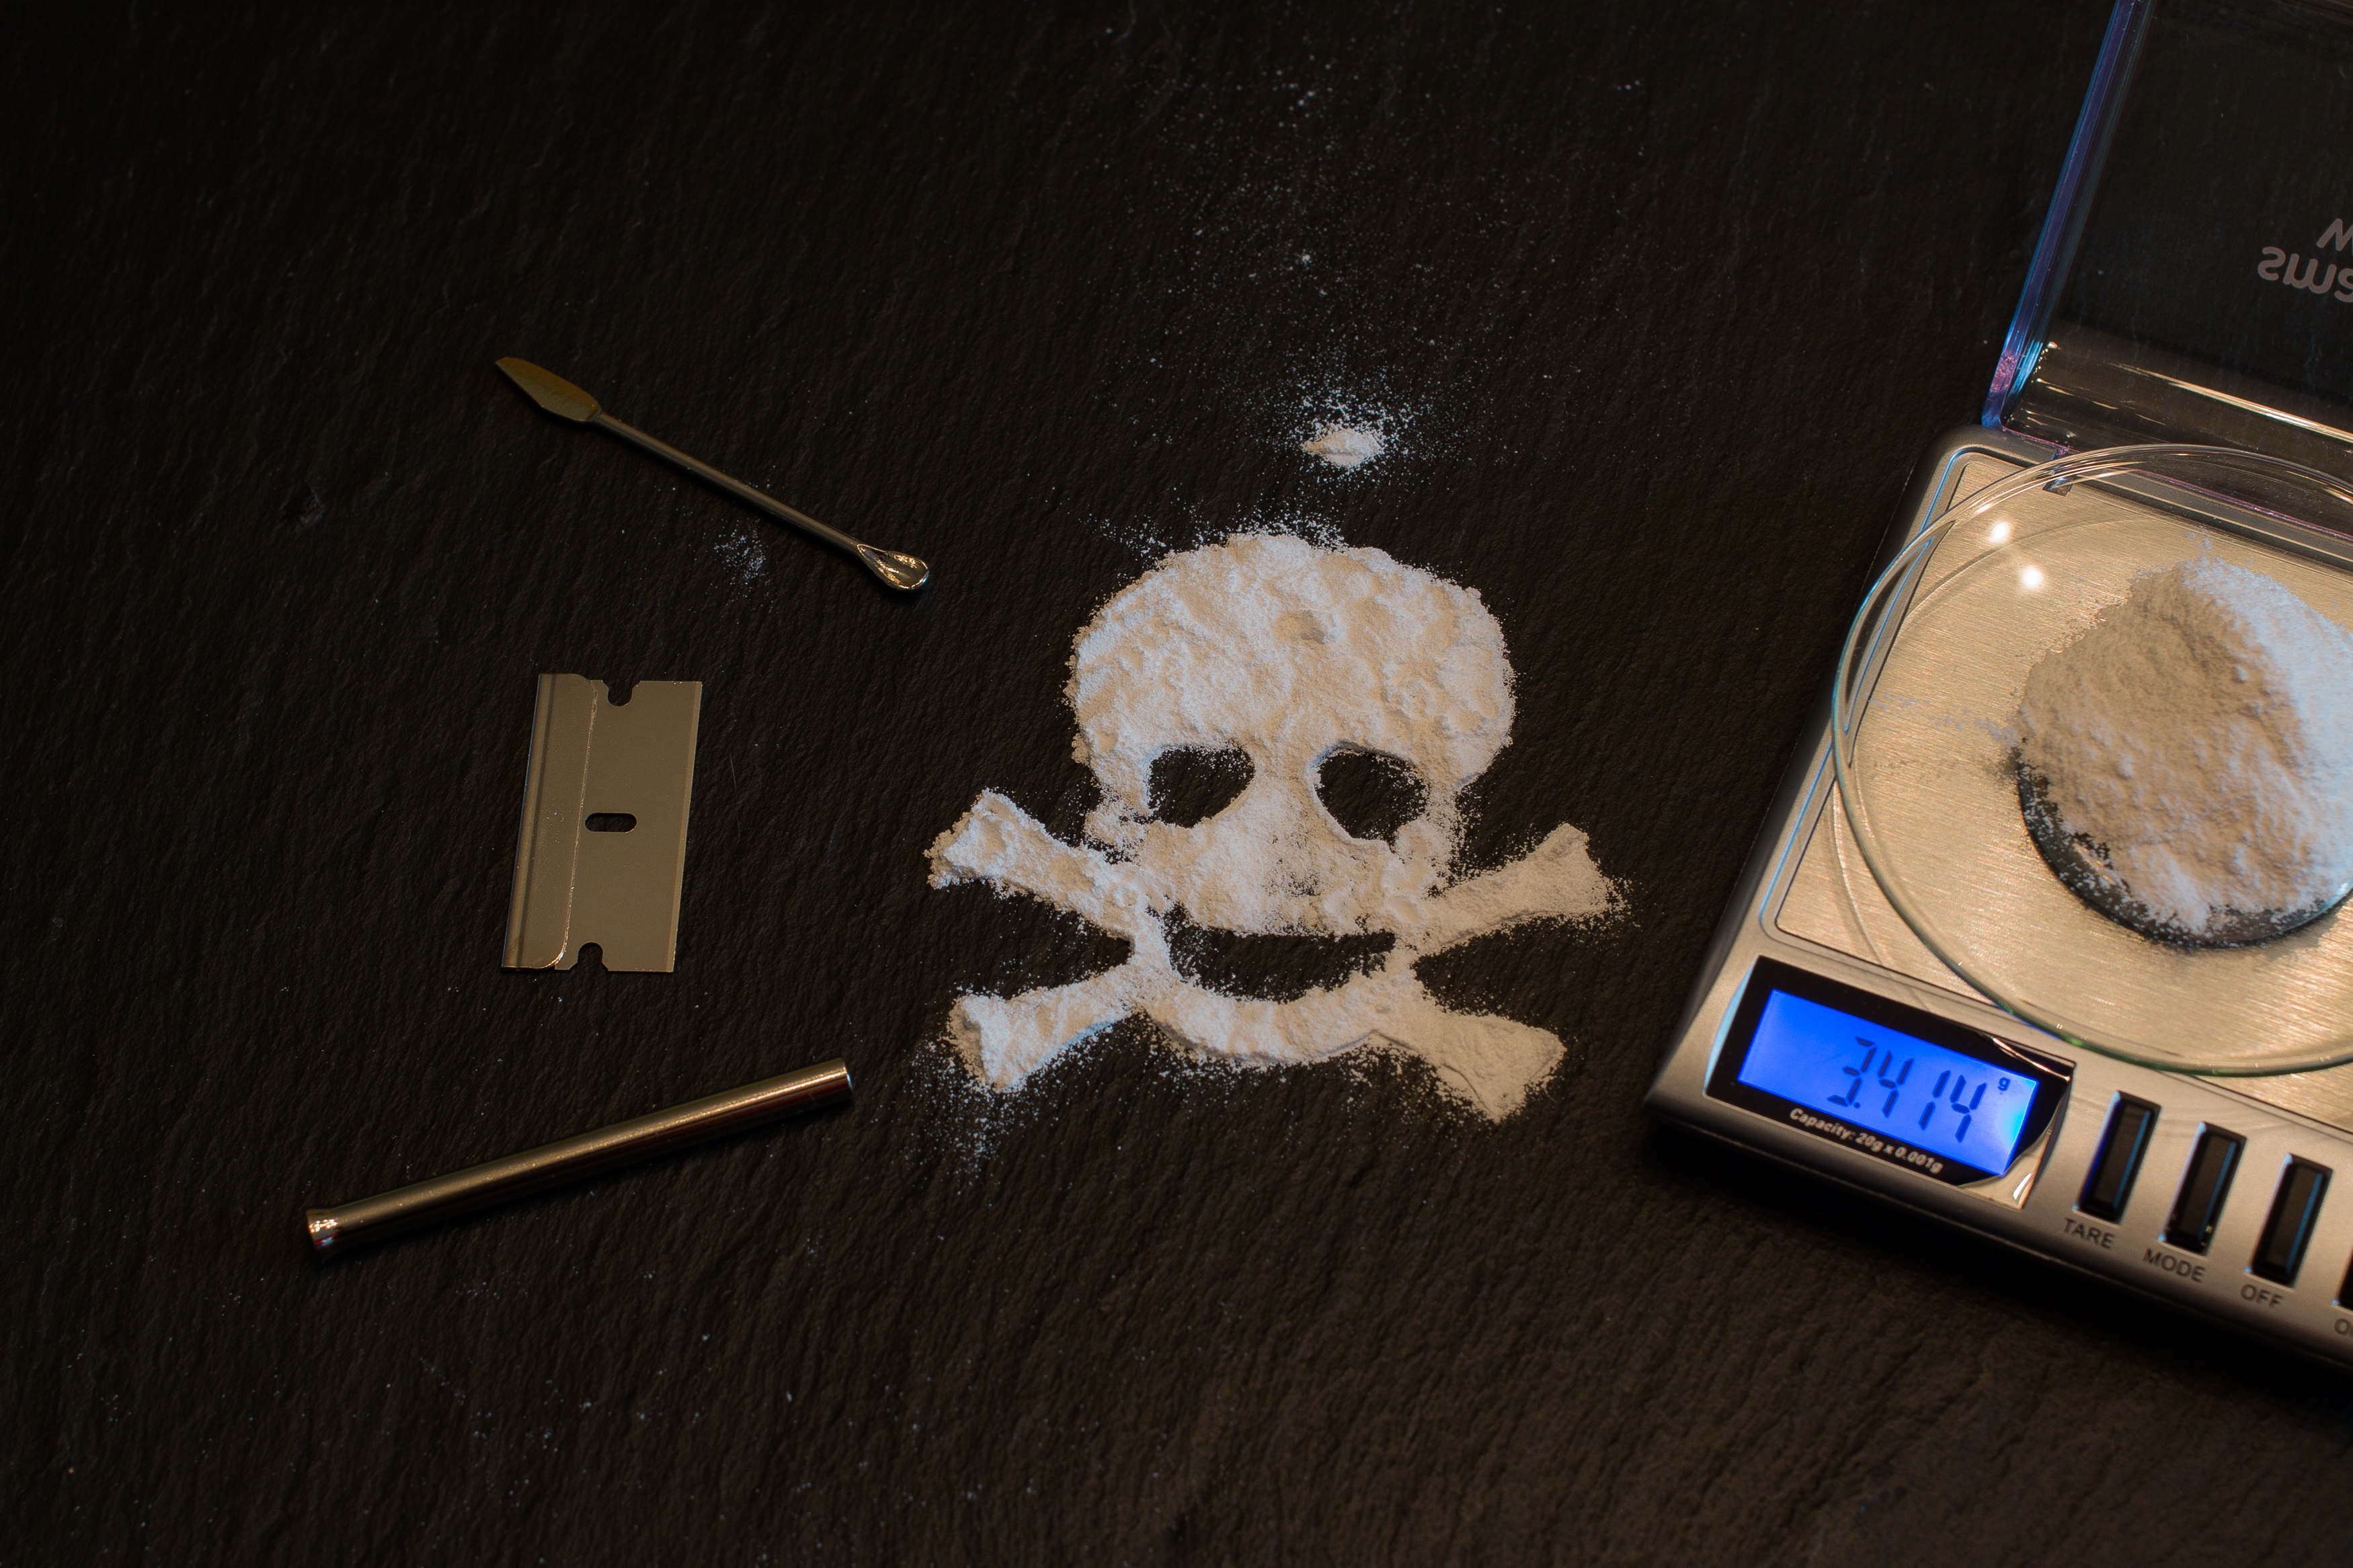
hand, coke, death, art, prohibited, warning, organ, drug, risk, abuse, dangerous, drugs, weigh out, cocaine, grams, fine horizontal